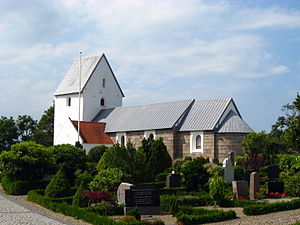
Gøttrup Sogn
Gøttrup Kirke
Gøttrup Kirke, Jammerbugt Kommune
Gøttrup Sogn er et sogn i Jammerbugt Provsti. Sognet ligger i Jammerbugt Kommune; indtil Kommunalreformen i 1970 lå det i Vester Han Herred. I Gøttrup Sogn ligger Gøttrup Kirke.